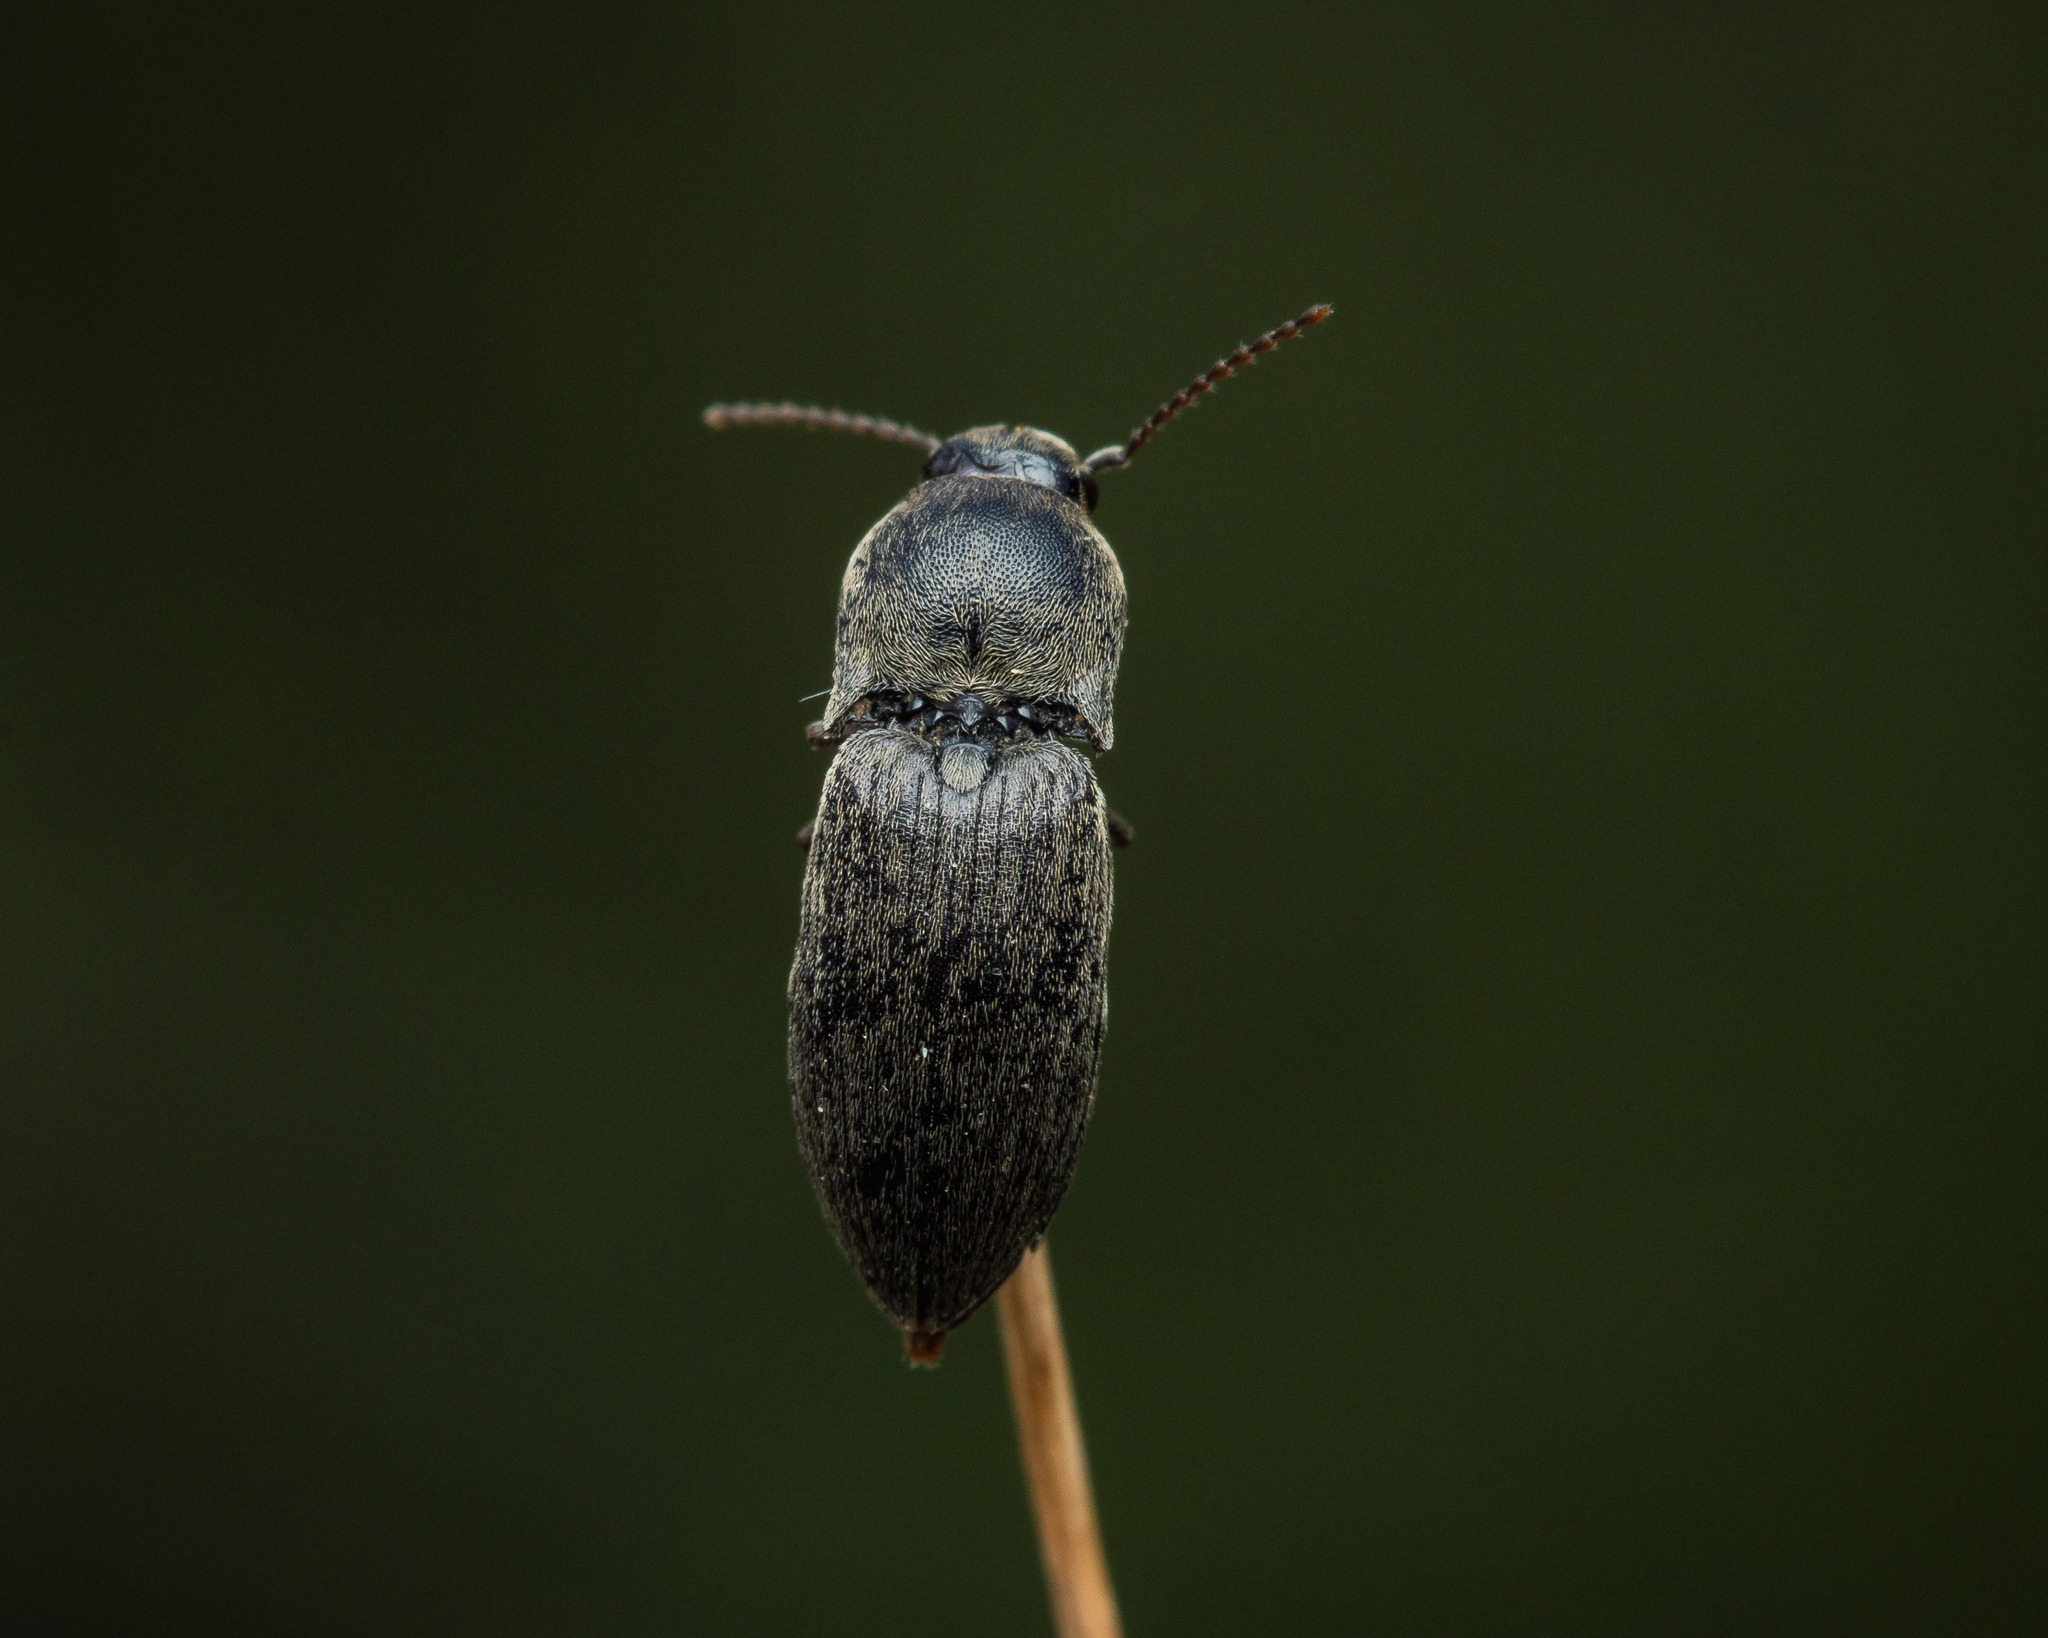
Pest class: clickbeetles_wireworms